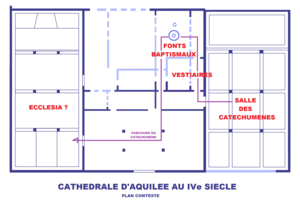
Cathédrale d'Aquilée, Plan au IVe siècle
L'architecture paléochrétienne désigne la plus ancienne période de l'architecture chrétienne, qui s'est développée dans l'Empire romain dans l'Antiquité tardive.